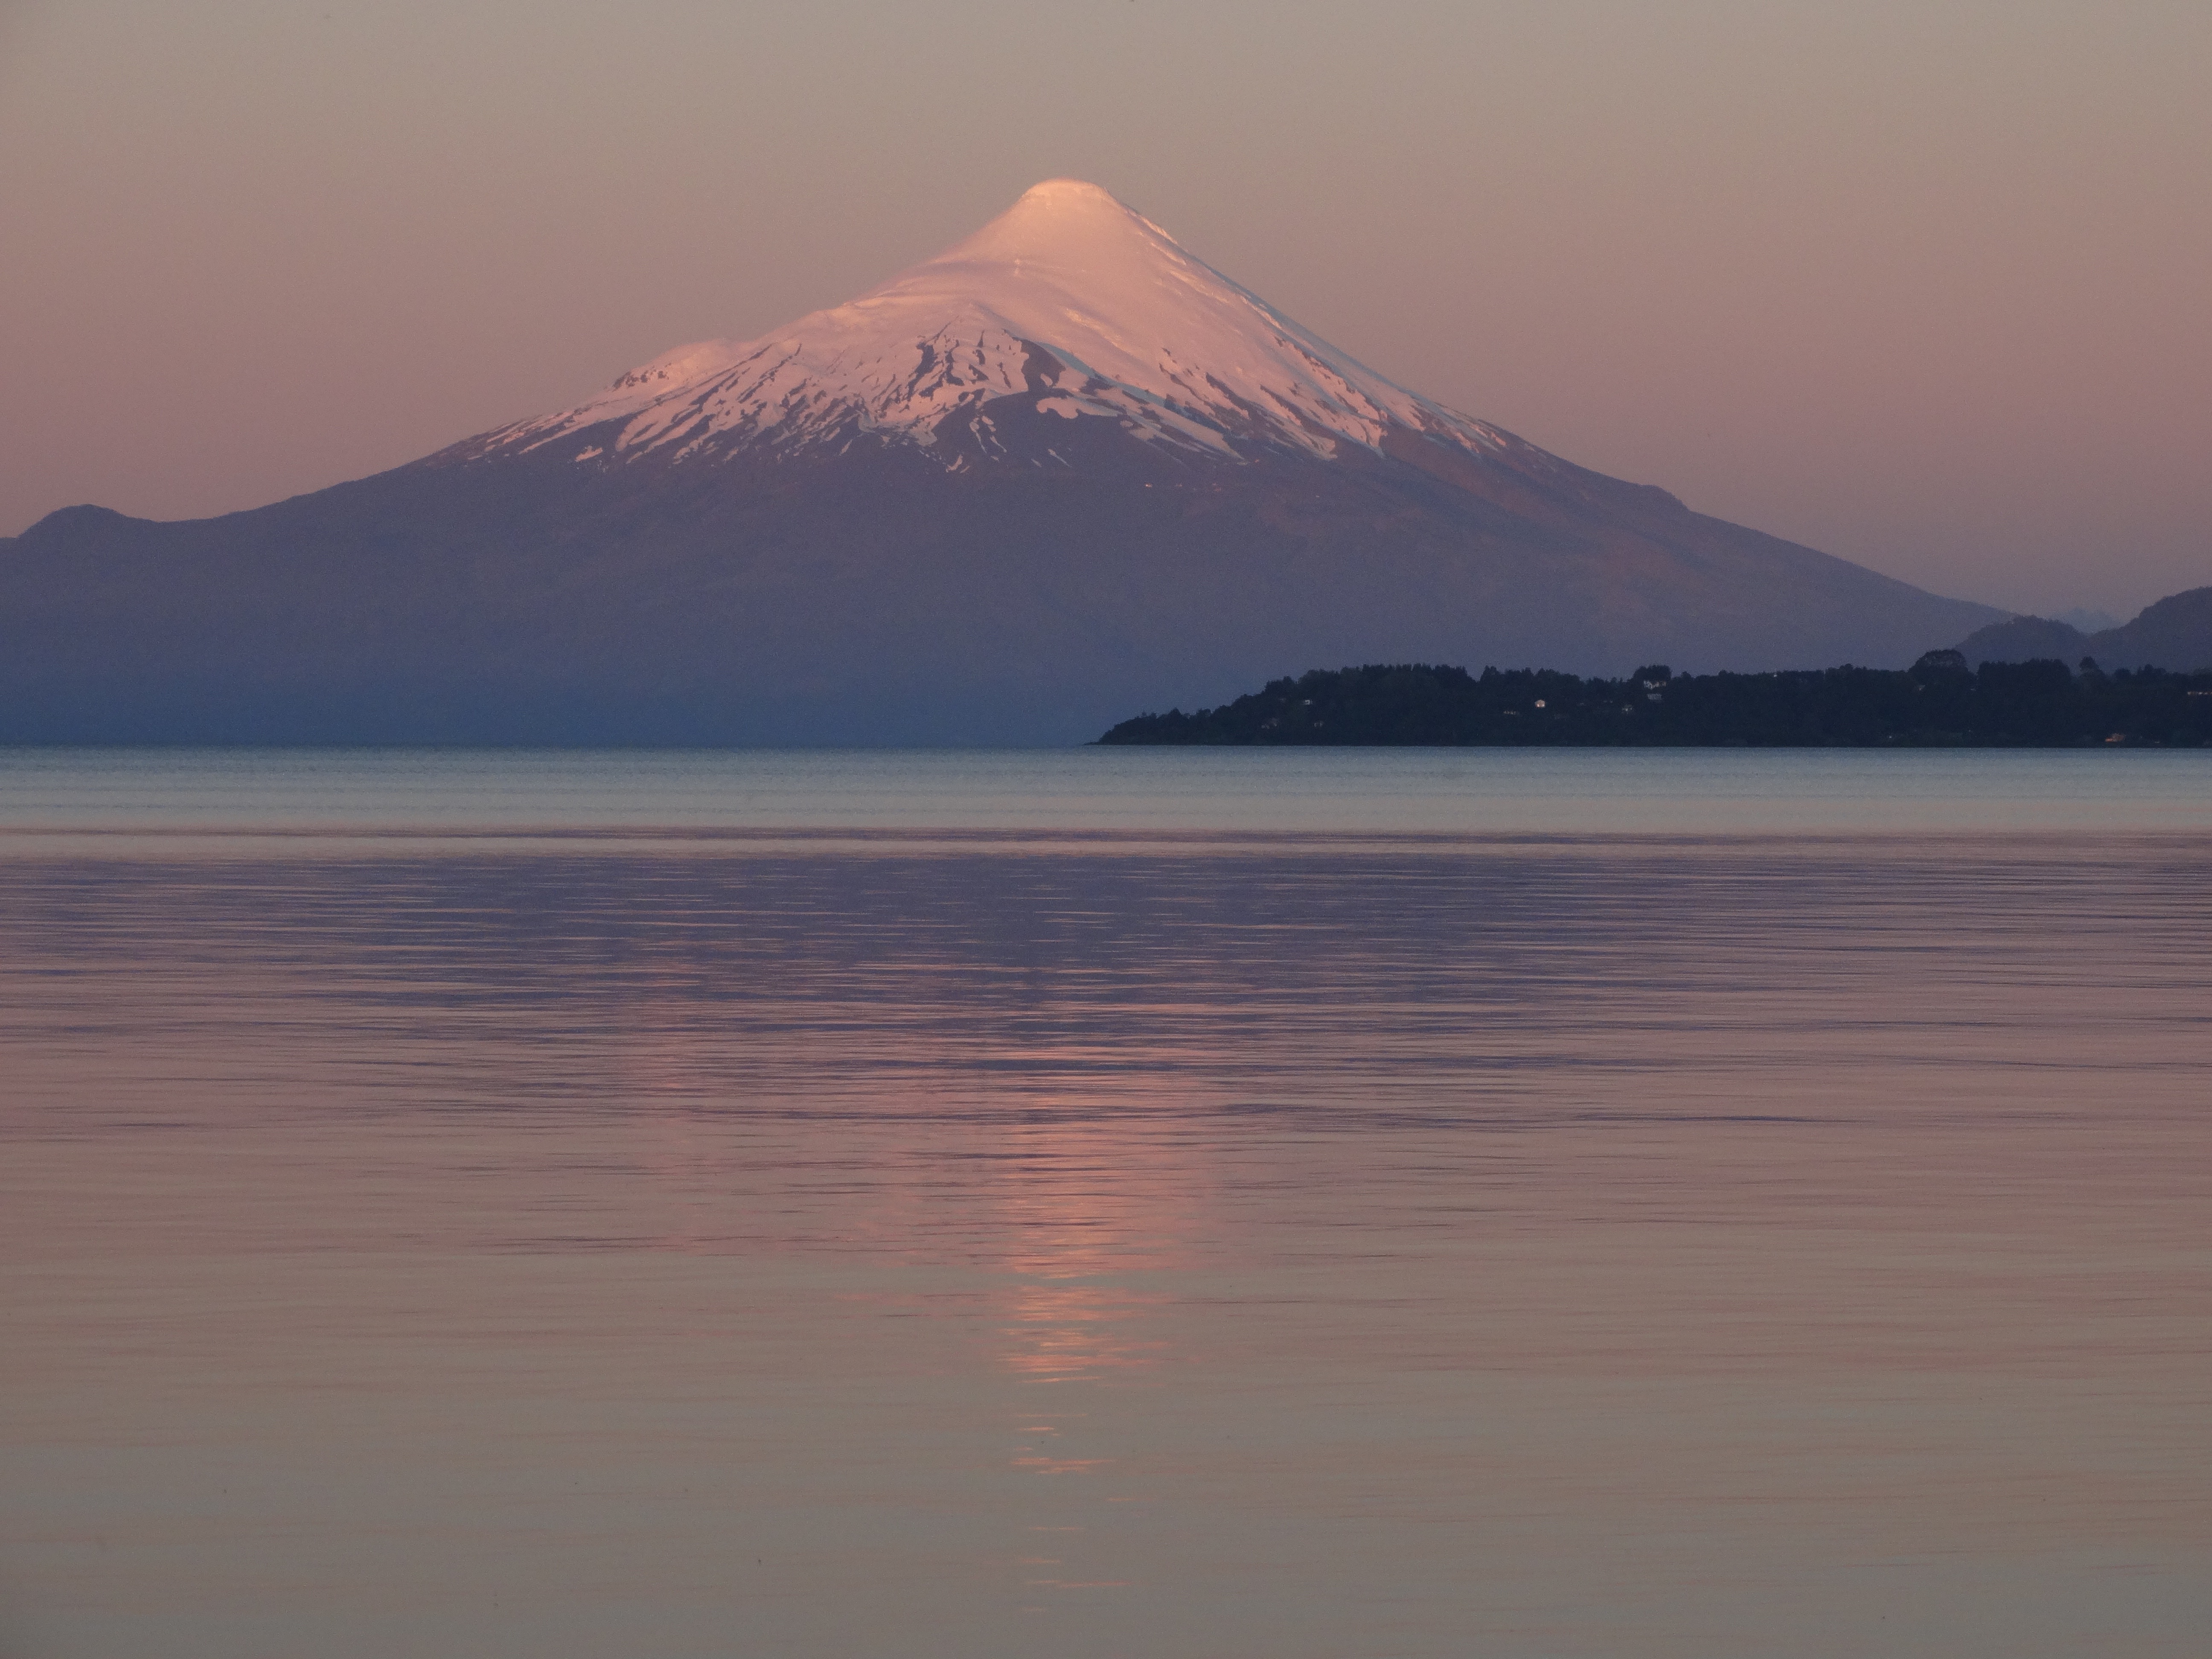
landscape, sea, nature, horizon, mountain, sky, sunrise, sunset, mist, morning, lake, dawn, dusk, evening, reflection, peaceful, bay, reservoir, zen, background, wallpaper, serenity, loch, soledad, landform, screen saver, atmospheric phenomenon, lake llanquihue, calbuco volcano